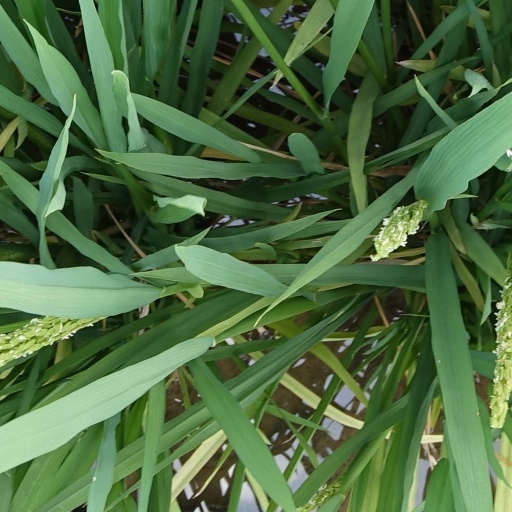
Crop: rice